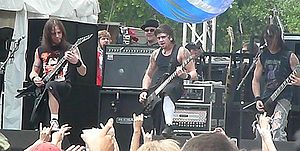
Bullet for My Valentine
Bullet for My Valentine optræder til Earthday Birthday, 29. april 2007 Venstre til højre: Michael Paget, Jason James, og Matthew Tuck
Bullet for My Valentine er et metalcore-band som blev dannet i 1997 i Bridgend, Sydwales, under navnet Jeff Killed John, som spillede coverversioner af musik af Metallica og Nirvana. Økonomiske problemer sørgede for en ændring i musikken og bandets navn. De ændrede navnet til Bullet for My Valentine i 2003 og blev tilbudt en pladekontrakt af Roadrunner Records. De afslog dog dette tilbud og fik i stedet senere en kontrakt på fem album med Sony BMG.